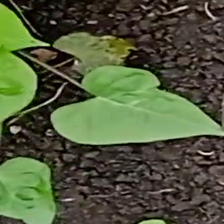
Weed species: Obscure_morning _glory(Ipomoea obscura)